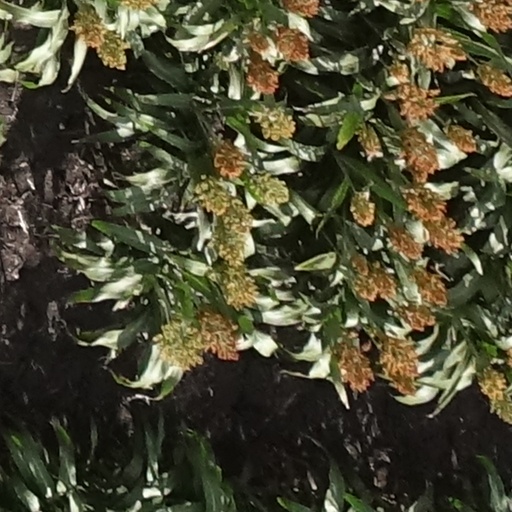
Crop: sorghum